Ōmura Line

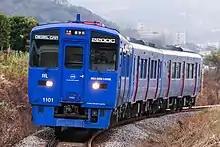
Rapid train "Seaside Liner" on the Ōmura Line

The Kyushu Railway Co. opened the entire line in 1898 as part of the original Nagasaki Main Line. The company was nationalised in 1907.